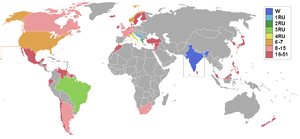
Miss Monde 1966, est la 16ᵉ élection de Miss Monde, qui s'est déroulée au Lyceum Theatre de Londres, au Royaume-Uni, le 17 novembre 1966.